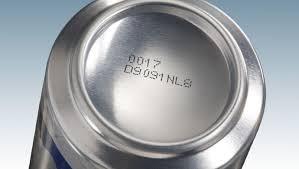
Label: metal